Air Serbia

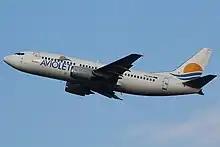
A now retired Aviolet Boeing 737-300 in 2016

In May 2014, Air Serbia launched their now-defunct charter brand, Aviolet (Serbian Cyrillic: Авиолет), using a fleet of three Boeing 737-300s under Air Serbia's IATA airline code (JU). The majority of Aviolet charter flights were operated during the peak holiday season, which runs from June to September. The first Aviolet-branded flight took off from Belgrade on 4 May 2014, flying to Antalya. As of 2021, Aviolet is defunct as the charter operations were taken over by Air Serbia itself.